The Crawling Hand

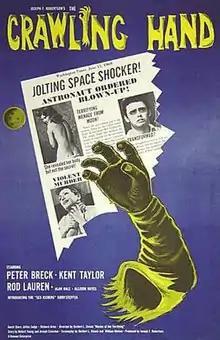
One-sheet

The Crawling Hand is a 1963 American science fiction horror film directed by Herbert L. Strock, and starring Peter Breck, Kent Taylor, Rod Lauren, Alan Hale and Allison Hayes. It was later featured on the television shows "Mystery Science Theater 3000" ("MST3K") and "The Canned Film Festival".